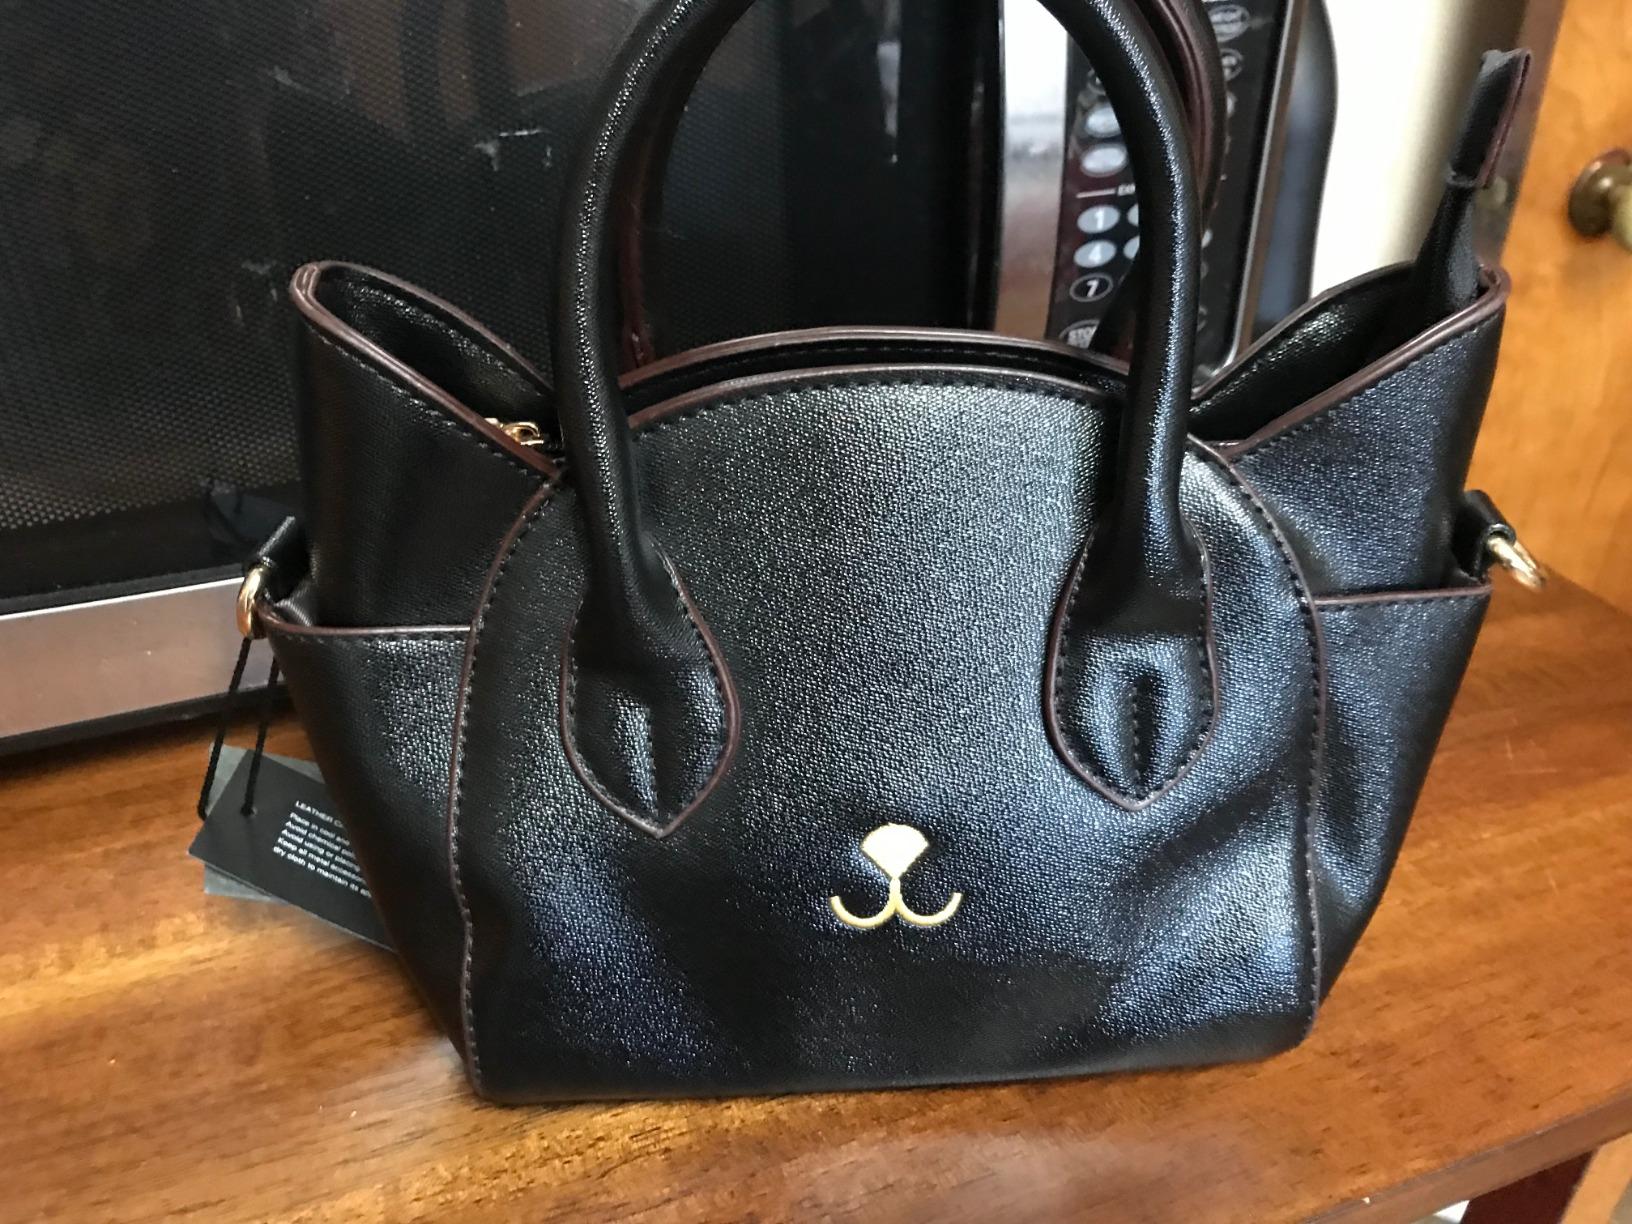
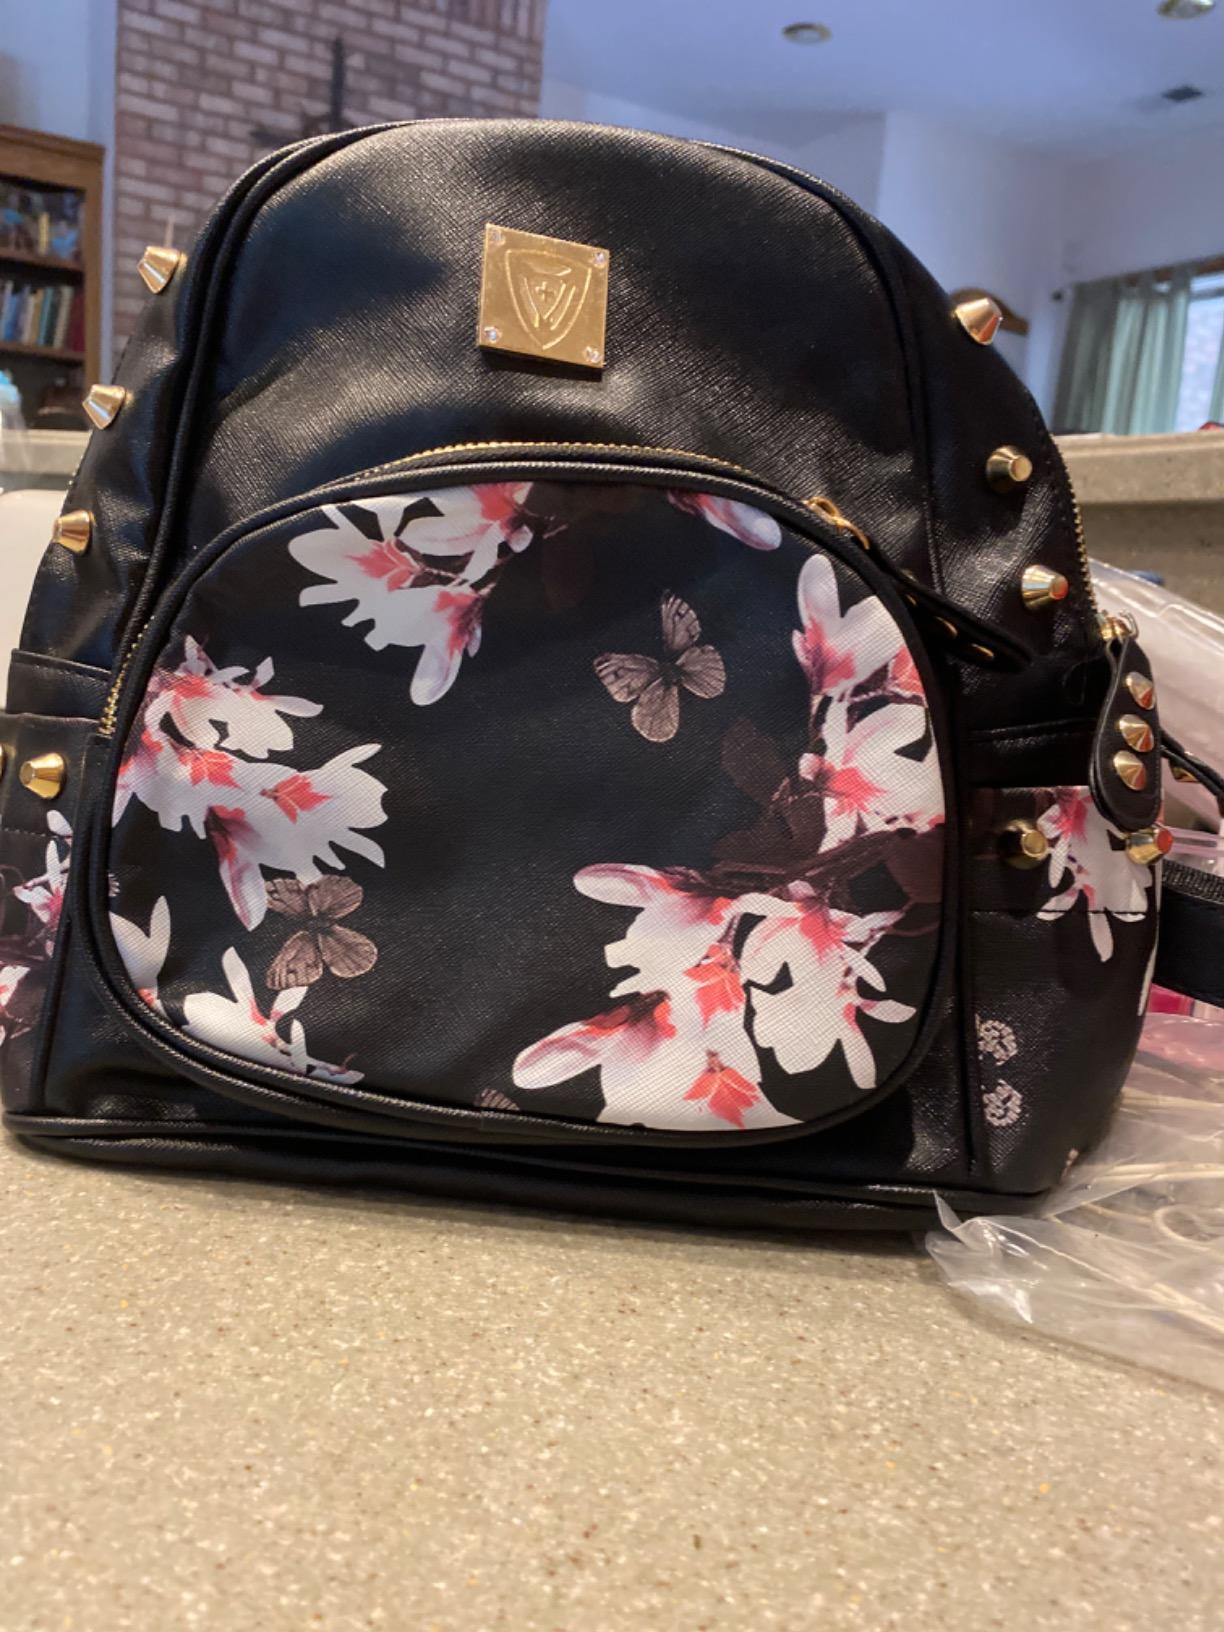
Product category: accessories_handbag
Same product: no